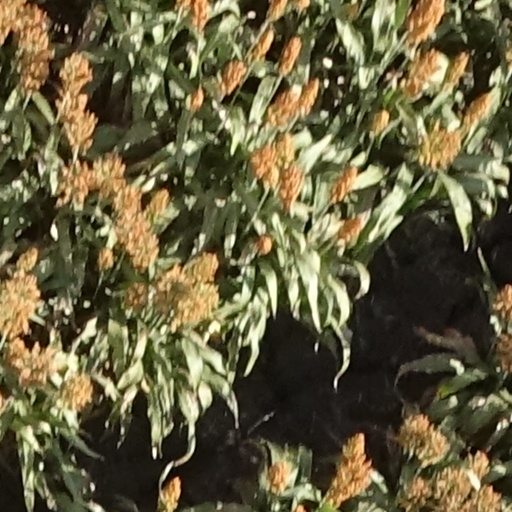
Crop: sorghum